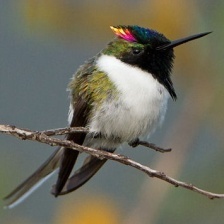
Species: HORNED SUNGEM
Scientific name: HELIACTIN BILOPHUS
ImageNet parent category: hummingbird